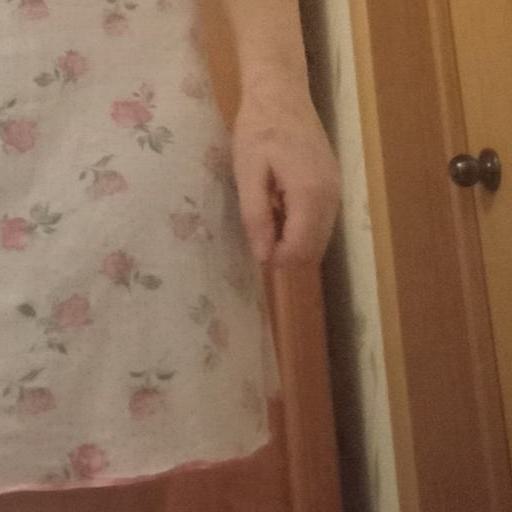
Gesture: no_gesture